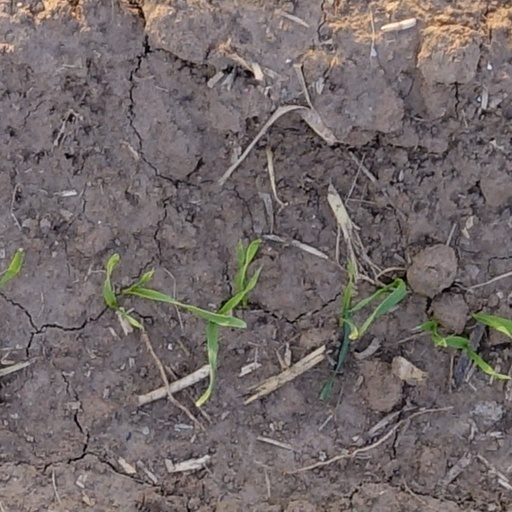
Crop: wheat